Lethwei

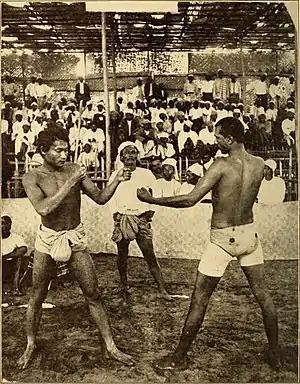
Late 19th century Lethwei match in Myanmar. The fighters on the left bears a Htoe Kwin tattoos and hitched up longyi (paso hkadaung kyaik).

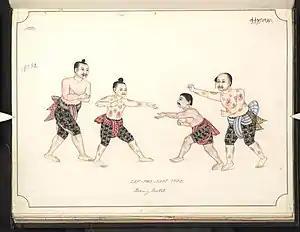
Watercolour painting from 1897 depicting a 19th century boxing match. All fighters wear longyi and Htoe Kwin tattoos.

The traditional martial arts of Myanmar are regrouped under a term called "thaing", which includes bando, banshay, naban, shan gyi and Lethwei. According to researchers, thaing can be traced in its earliest form to the 12th century of the Pagan Kingdom dynasty.